Młodziejowski Palace

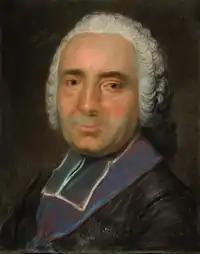
Andrzej Młodziejowski; portrait by Ludwik Marteau

In 1782 the Old Warsaw City Council put the palace up for sale because of the debt. In 1784, the "Russian Metropolis" was already inscribed as the owner. In the 1890s, the palace housed the Russian ambassador Osip Igelström who during the Kosciuszko Uprising was the target of attacks led by Jan Kiliński, and was destroyed.